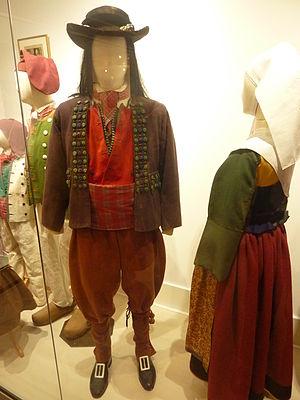
Costume de julod (Musée de la fraise et du Patrimoine à Plougastel-Daoulas)
Le musée de la Fraise et du Patrimoine est un musée associatif, consacré au patrimoine local. Il est situé dans le centre-ville Plougastel-Daoulas dans le Finistère.
Un julod ou julot ou chulot est un terme de la langue bretonne qui désigne des paysans riches, généralement aussi fabricants et marchands de toiles, parfois tanneurs du Haut-Léon, centrés sur le Pays Chelgen, entre le XVIᵉ siècle et le XIXᵉ siècle, et qui ont constitué une véritable caste aristocratique rurale, à l'origine de la création des enclos paroissiaux et dont les descendants sont parfois devenus des responsables politiques.